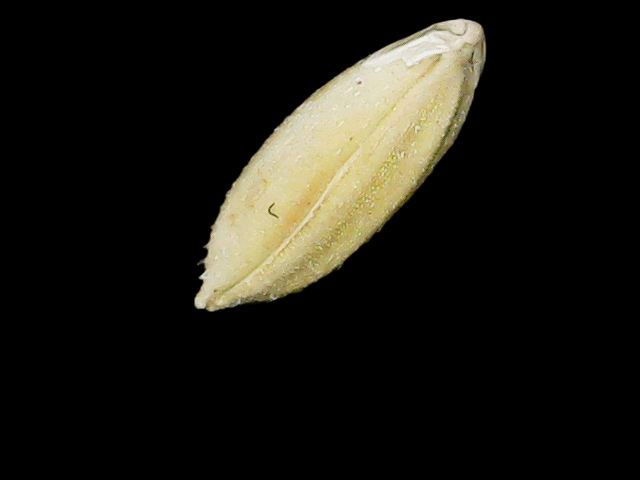
Rice variety: Bd33